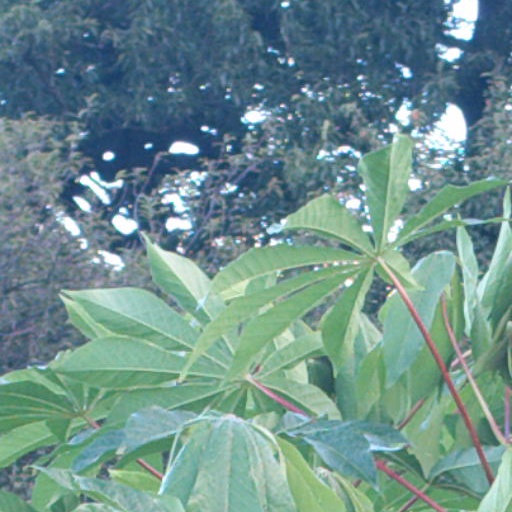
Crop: cassava